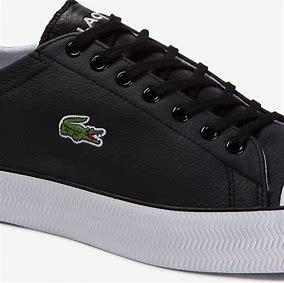
Brand: Lacoste
Model: 100